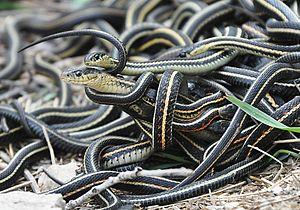
Les serpents, formant le sous-ordre des Serpentes, sont des reptiles carnivores au corps très allongé et dépourvus de membres apparents. Comme tous les squamates, ce sont des vertébrés amniotes caractérisés par un tégument recouvert d'écailles, imbriquées les unes sur les autres et protégées par une couche cornée épaisse, et par une thermorégulation assurée par trois mécanismes, l'ectothermie, la poïkilothermie et le bradymétabolisme. Ils sont aussi appelés plus rarement Ophidiens.